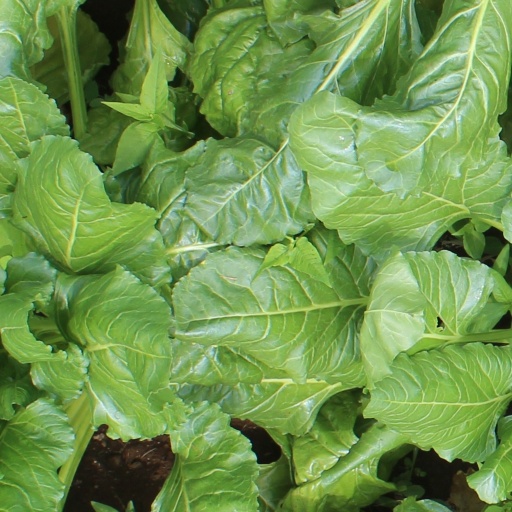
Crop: sugar beet